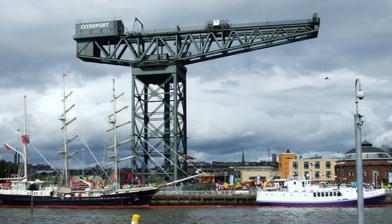
Building: Finnieston Crane
Country: United Kingdom
Year built: 1931
Disused giant cantilever crane The Finnieston Crane with a soldier abseiling from the tip The Finnieston Crane or Stobcross Crane is a disused giant cantilever crane in the centre of Glasgow , Scotland . It is no longer operational, but is retained as a symbol of the city's engineering heritage. The crane was used for loading cargo, in particular steam locomotives , onto ships to be exported around the world. It is one of four such cranes on the River Clyde , a fifth one having been demolished in 2007, and one of only eleven giant cantilever cranes remaining worldwide. History The crane in September 1957 The first crane to be called 'Finnieston Crane' was moved from a site opposite York Street to Finnieston Quay in 1848. It was tested with a load of 30 tons of pig-iron and ready for use at the end of April of that year. A newspaper report mentions the crane would be entirely used for lifting machinery on board steam-vessels. Queens Dock was opened in August 1877 as a 61-acre (25 ha) dock for exporting goods from the centre of Glasgow. A 130-tonne (130-long-ton; 140-short-ton) steam crane was constructed west of the current one in the 1890s, until it was demolished to make way for a proposed bridge crossing between Finnieston Quay and Mavisbank Quay that was never built. The present crane, constructed as a replacement, was the last giant cantilever crane to be built on the Clyde. It was commissioned in June 1928 by the Clyde Navigation Trust , the operators of the port and dock facilities in Glasgow, completed in 1931 and commenced operation in 1932. The tower was built by Cowans, Sheldon & Company of Carlisle and the cantilever by the Cleveland Bridge & Engineering Company , under the supervision of Daniel Fife, mechanical engineer to the Clyde Navigation Trust. The contract to build the crane did not go to Sir William Arrol & Co. , who had significant experience in dock cranes, and built a number of other cranes along the Clyde including the Titan Clydebank , although Arrol was involved in the design of the foundations. The total cost of the crane and foundations was £69,000, 85% of which was met by the Trust. It is properly known as the "Stobcross Crane" or "Clyde Navigation Trustees crane #7", but its proximity to Finnieston Quay, and the fact that it was intended to replace the previous Finnieston Crane, has led to its being popularly known as the Finnieston Crane. Public artwork The Finnieston Crane in 1987 holding the straw locomotive sculpted by George Wyllie One of the hook blocks stored under the crane Commissioned as part of the TSWA 3D exhibition, and displayed during Glasgow's 1987 Mayfest arts festival, a full-size replica locomotive made from straw by local sculptor George Wyllie was hauled from the old Hyde Park Works in Springburn and suspended from the crane, then hauled back to Springburn and burned to reveal the metal framework underneath. After Wyllie's death in May 2012, a giant question mark was suspended from the crane in an acknowledgement of his work. In 2013, microphones were attached to the crane by American artist Bill Fontana , to record the sounds made by the structure. Purpose Connected to a spur of the Stobcross Railway , the crane's primary purpose was the lifting of heavy machinery, such as tanks and steam locomotives , onto ships for export. As many as 30,000 locomotives were hauled through the streets of Glasgow by Clydesdale horses , traction engines and diesel tractors, from the works at Springburn to the crane for export to the British Empire . The crane is (as of 1988) not in working order, but is retained as a symbol of the city's engineering heritage. Design The Finnieston Crane is a giant cantilever crane, 53 metres (175 ft) tall with a 46-metre (152 ft) cantilever jib . It has a lifting capacity of 175 tons, and could perform a full rotation in three and a half minutes. It can be ascended either by a steel staircase or an electric lift, the only example of such a personnel lift in Britain. It is also the only crane fitted with a horizontal rail to permit movement of the jigger hoist, an auxiliary crane intended to handle lighter loads. The docks serviced by the crane were closed in 1969, and have since been filled in and redeveloped. The North Rotunda (part of the defunct Clyde Harbour Tunnel) stands to the east of the crane, and the Scottish Exhibition and Conference Centre and the Clyde Auditorium to the west. It is one of four such cranes on the Clyde, after the Fairfield Titan was demolished in 2007, and one of only eleven giant cantilever cranes remaining worldwide. The crane can be seen in the background of Reporting Scotland broadcasts from BBC Pacific Quay and also in the backdrop of Live at Five on STV 2 . Cultural references The Finnieston Crane is the subject of a sketch in Limmy's Show! , a Scottish anti-humour sketch show broadcast on BBC Two Scotland , written and directed by Brian " Limmy " Limond. In character as Dee Dee, a zoned-out Glaswegian waster with a loose grip on reality, he recalls a dream he had that he can't be sure happened or not, where he had a party at the top of the 'Finneston Cran' with his father and sister. “It was me, ma Sister and ma Da, and we wur huvin’ a party. But somehow we wur huvin’ it up the top a’ that Finnieston Cran. That’s whut makes me ‘hink it nevur happened 'cuz that canny be done.” - Dee Dee, Limmy’s Show References